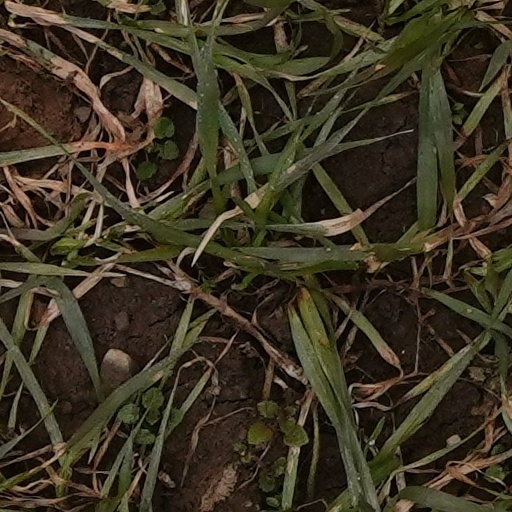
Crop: wheat